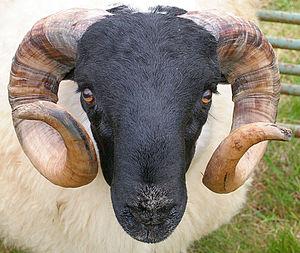
Les Highland Clearances ou Fuadaich nan Gàidheal sont des déplacements forcés de la population des Highlands écossais au XVIIIᵉ siècle, qui ont pris de l'ampleur à partir de la rébellion jacobite de 1708 et de l'Acte de Désarmement de 1716, pour culminer après la bataille de Culloden.